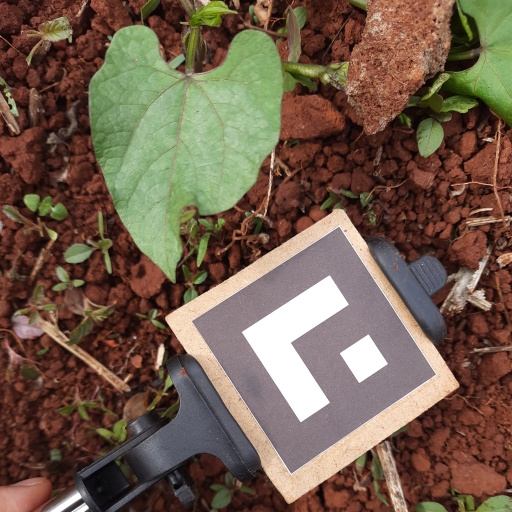
Observations: wavy surface, no eating holes, under cloudy sky